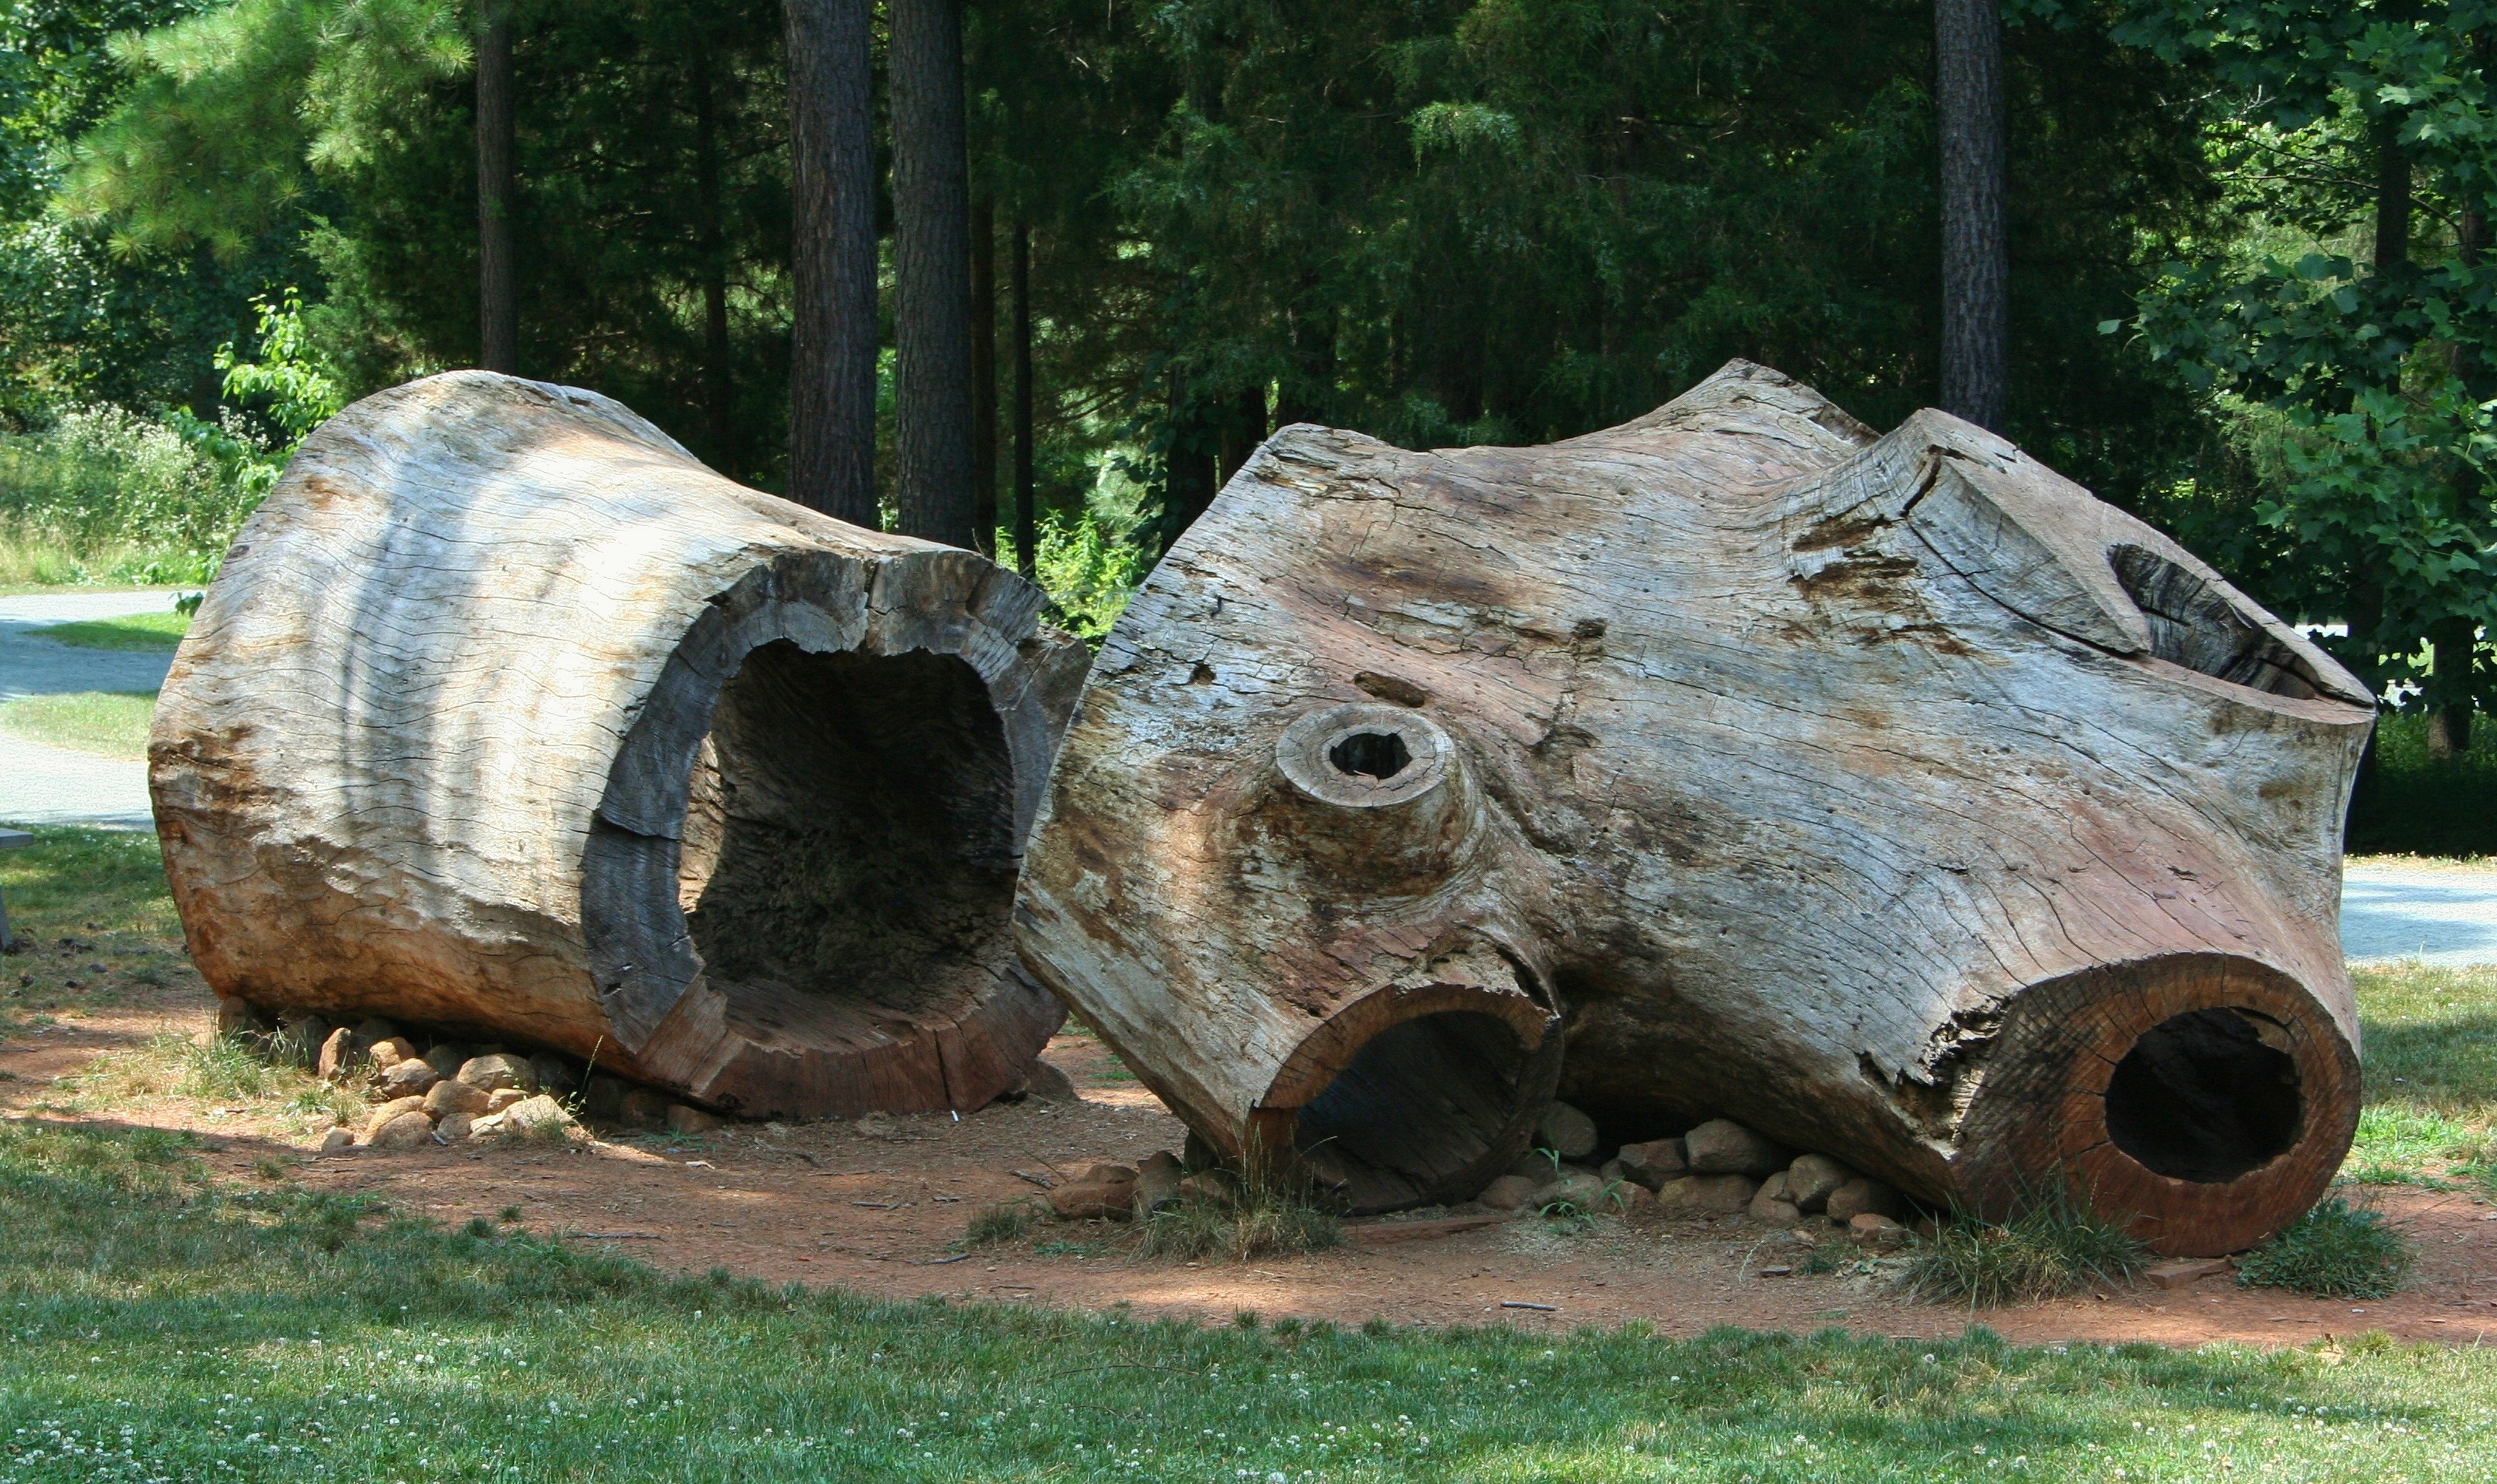
tree, nature, forest, grass, wilderness, plant, wood, flower, trunk, wildlife, environment, zoo, jungle, agriculture, sculpture, woods, art, rhinoceros, logs, huge, woodland, safari, rural area, hollow, tree stumps, poplar wood